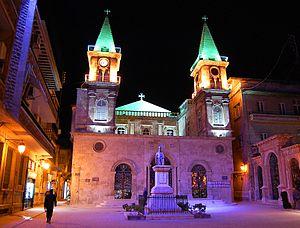
Alep est une ville de Syrie, chef-lieu du gouvernorat d'Alep, le gouvernorat de Syrie le plus peuplé, situé dans le Nord-Ouest du pays. Pendant des siècles, Alep a été la ville la plus grande de la région syrienne et la troisième plus grande ville de l'Empire ottoman. Avec une population de 2 132 100 habitants en 2004, Alep était la ville la plus peuplée du pays et du Levant avant l'arrivée de la guerre civile.